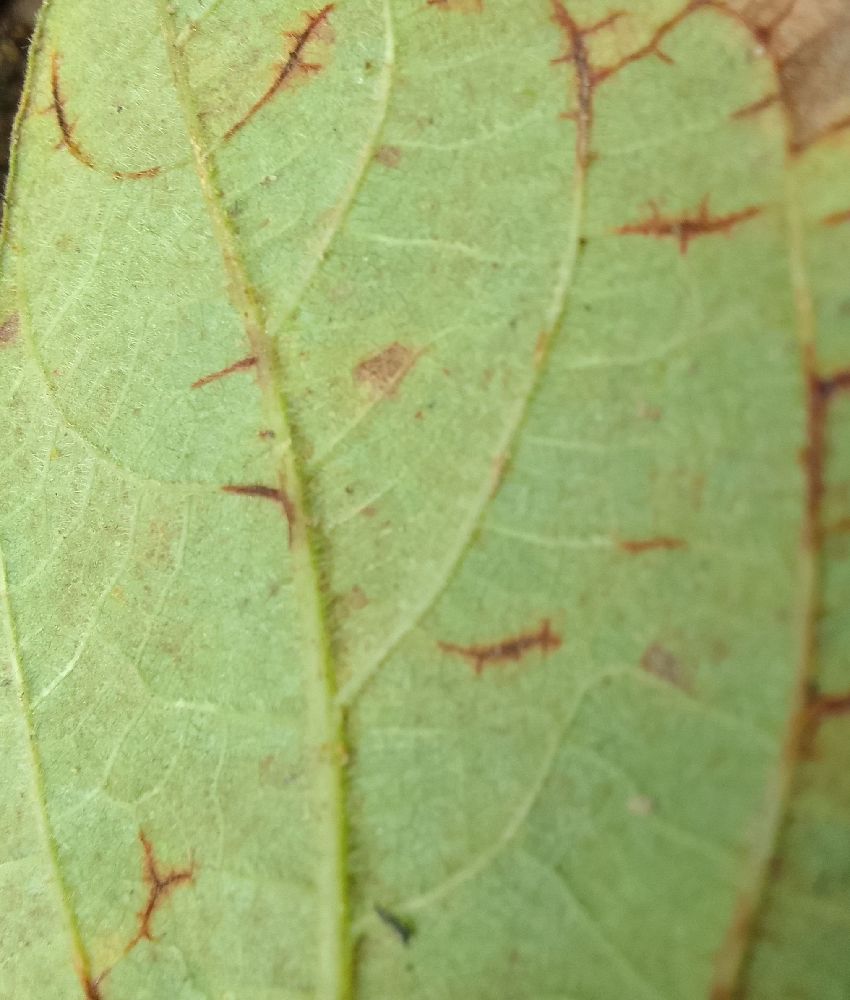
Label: anthracnose